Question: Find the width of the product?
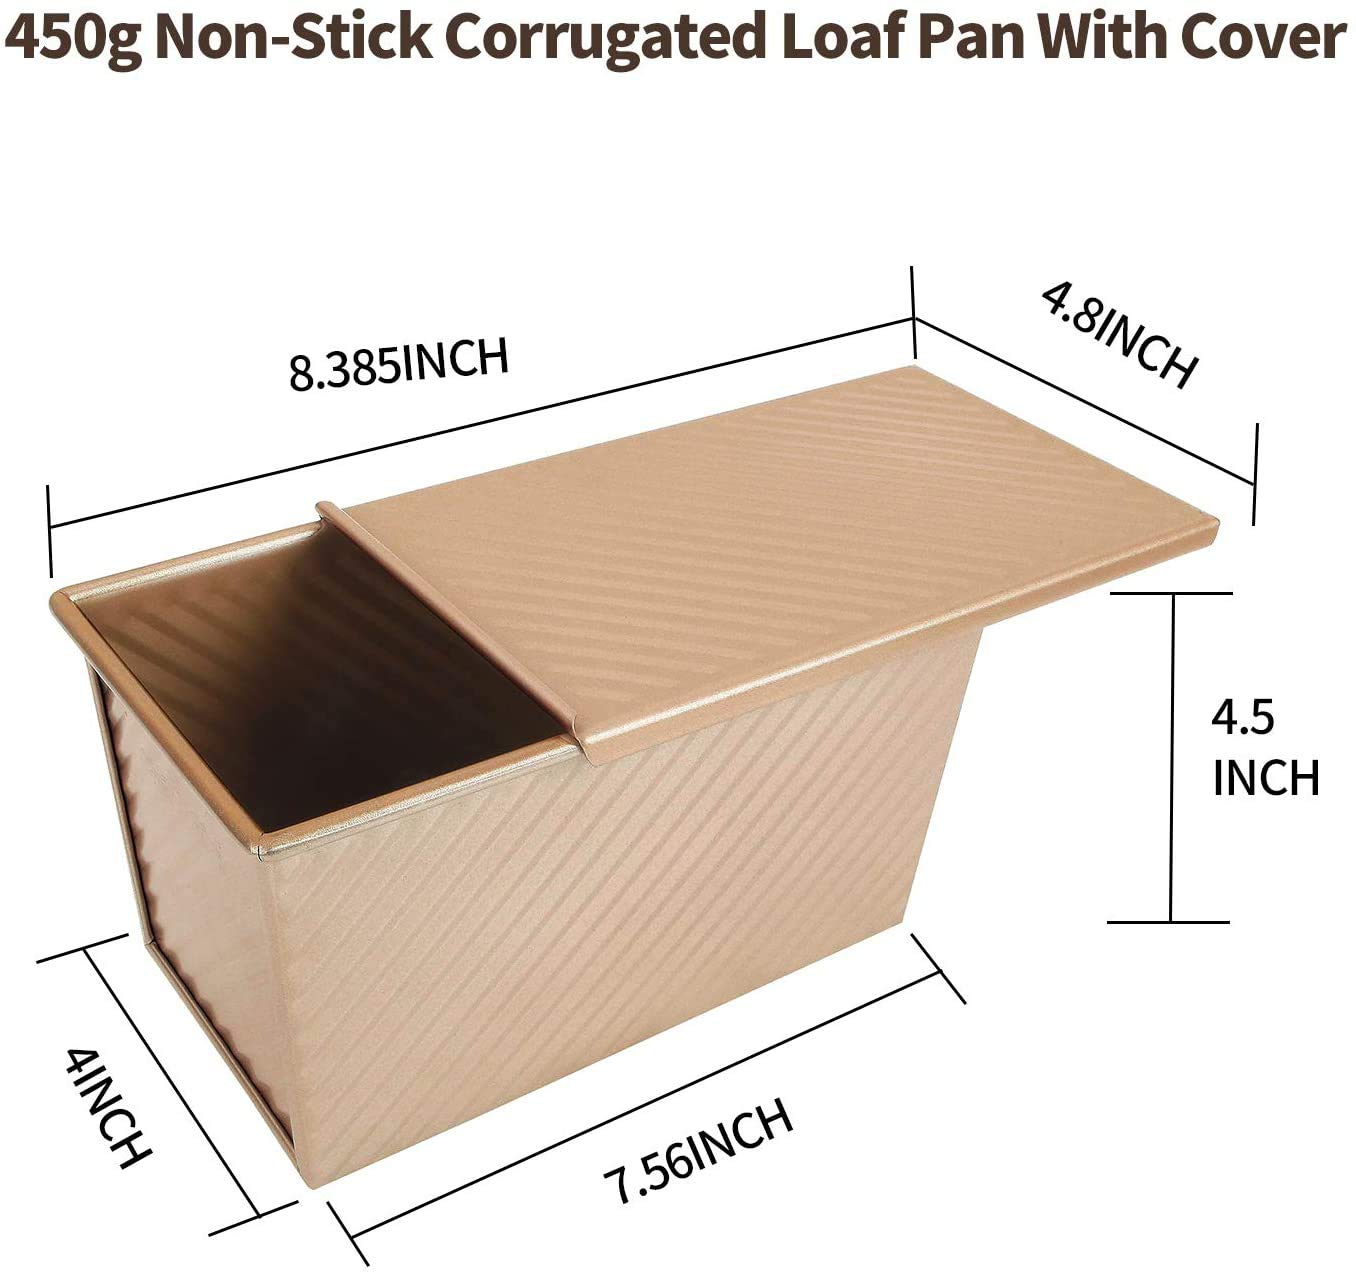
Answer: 4.8 inch